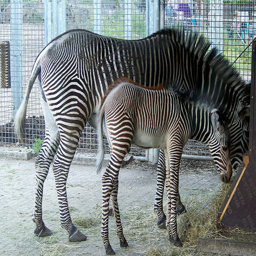
A baby zebra stands next to its mother.
Mother and baby zebra's eating in thier cage.
A mother zebra and her child lean down to eat hay.
A large zebra standing next to a small zebra.
A large and small zebra together, standing side by side in a caged area.